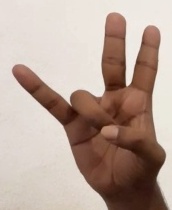
ASL sign: 7